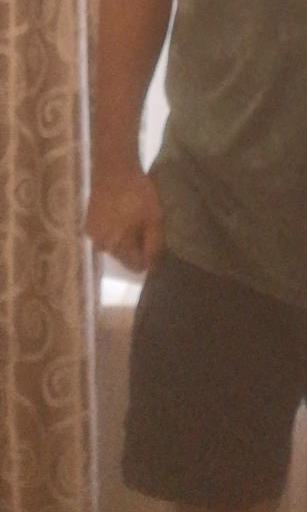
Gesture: no_gesture